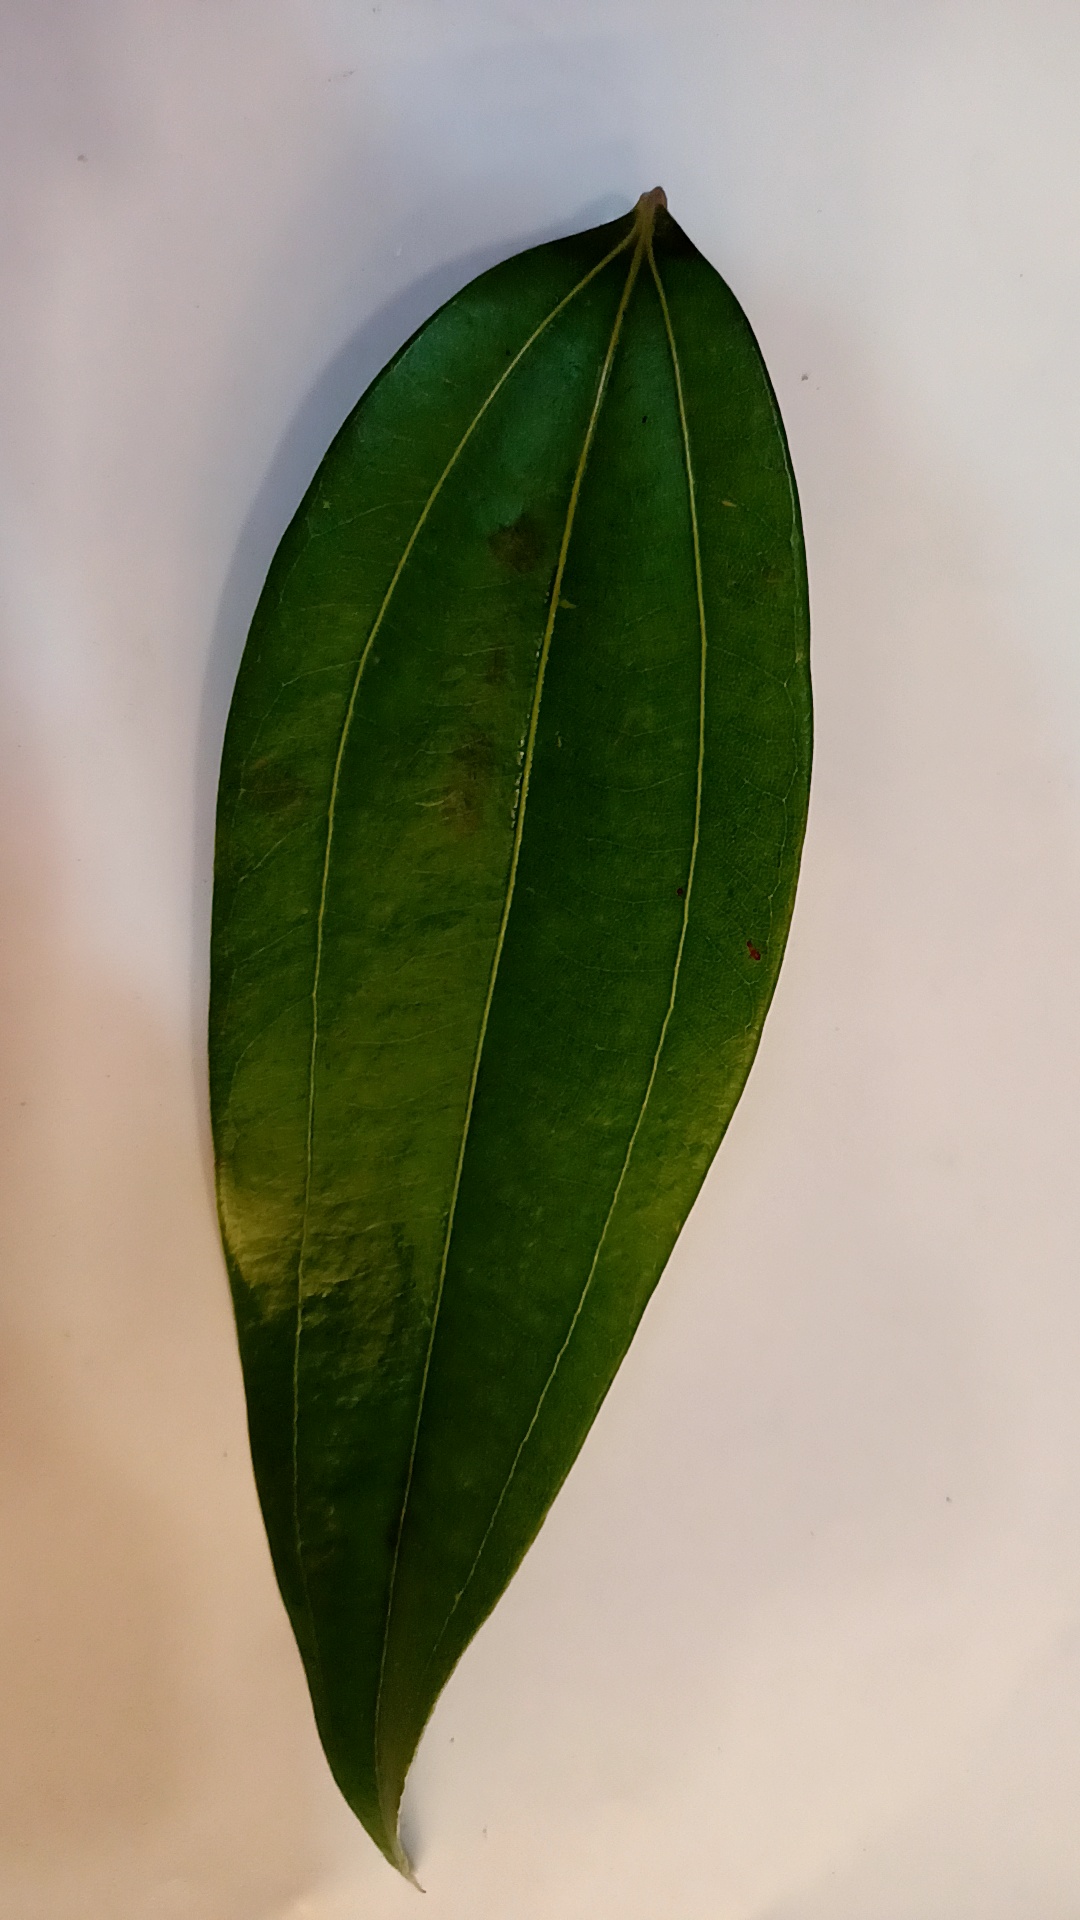
Label: Healthy